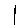
Label: 1